Potomac Yard station

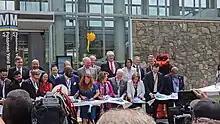
A ribbon is cut as part of the station's opening ceremony

The official groundbreaking ceremony was held on December 19, 2019, with completion expected for April 2022. By February 2022, construction was 70% complete, with the station expected to enter service that fall. A planned shutdown of all service to southern Yellow Line stations for maintenance work on the bridge and tunnel between the and stations began on September 10, 2022, to connect Potomac Yard to the central rail system. Originally planned to end on October 22, it was extended to November 5 due to the discovery of soil conditions needing additional work. The opening of the station was also delayed to early 2023. In December 2022, with the station 90% complete, WMATA announced plans to open it in May 2023. In March 2023, WMATA revealed the artwork for the station by artist Rob Ley.